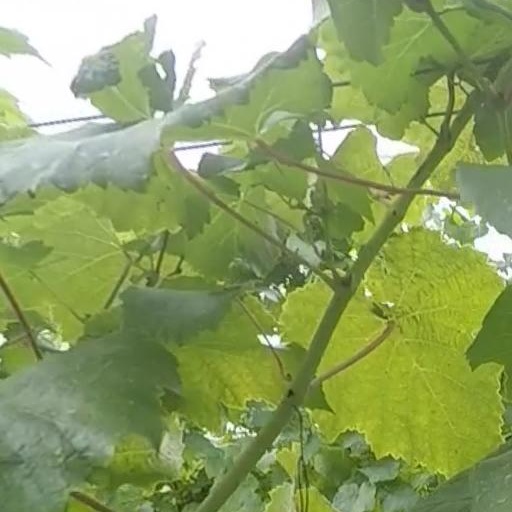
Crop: grape